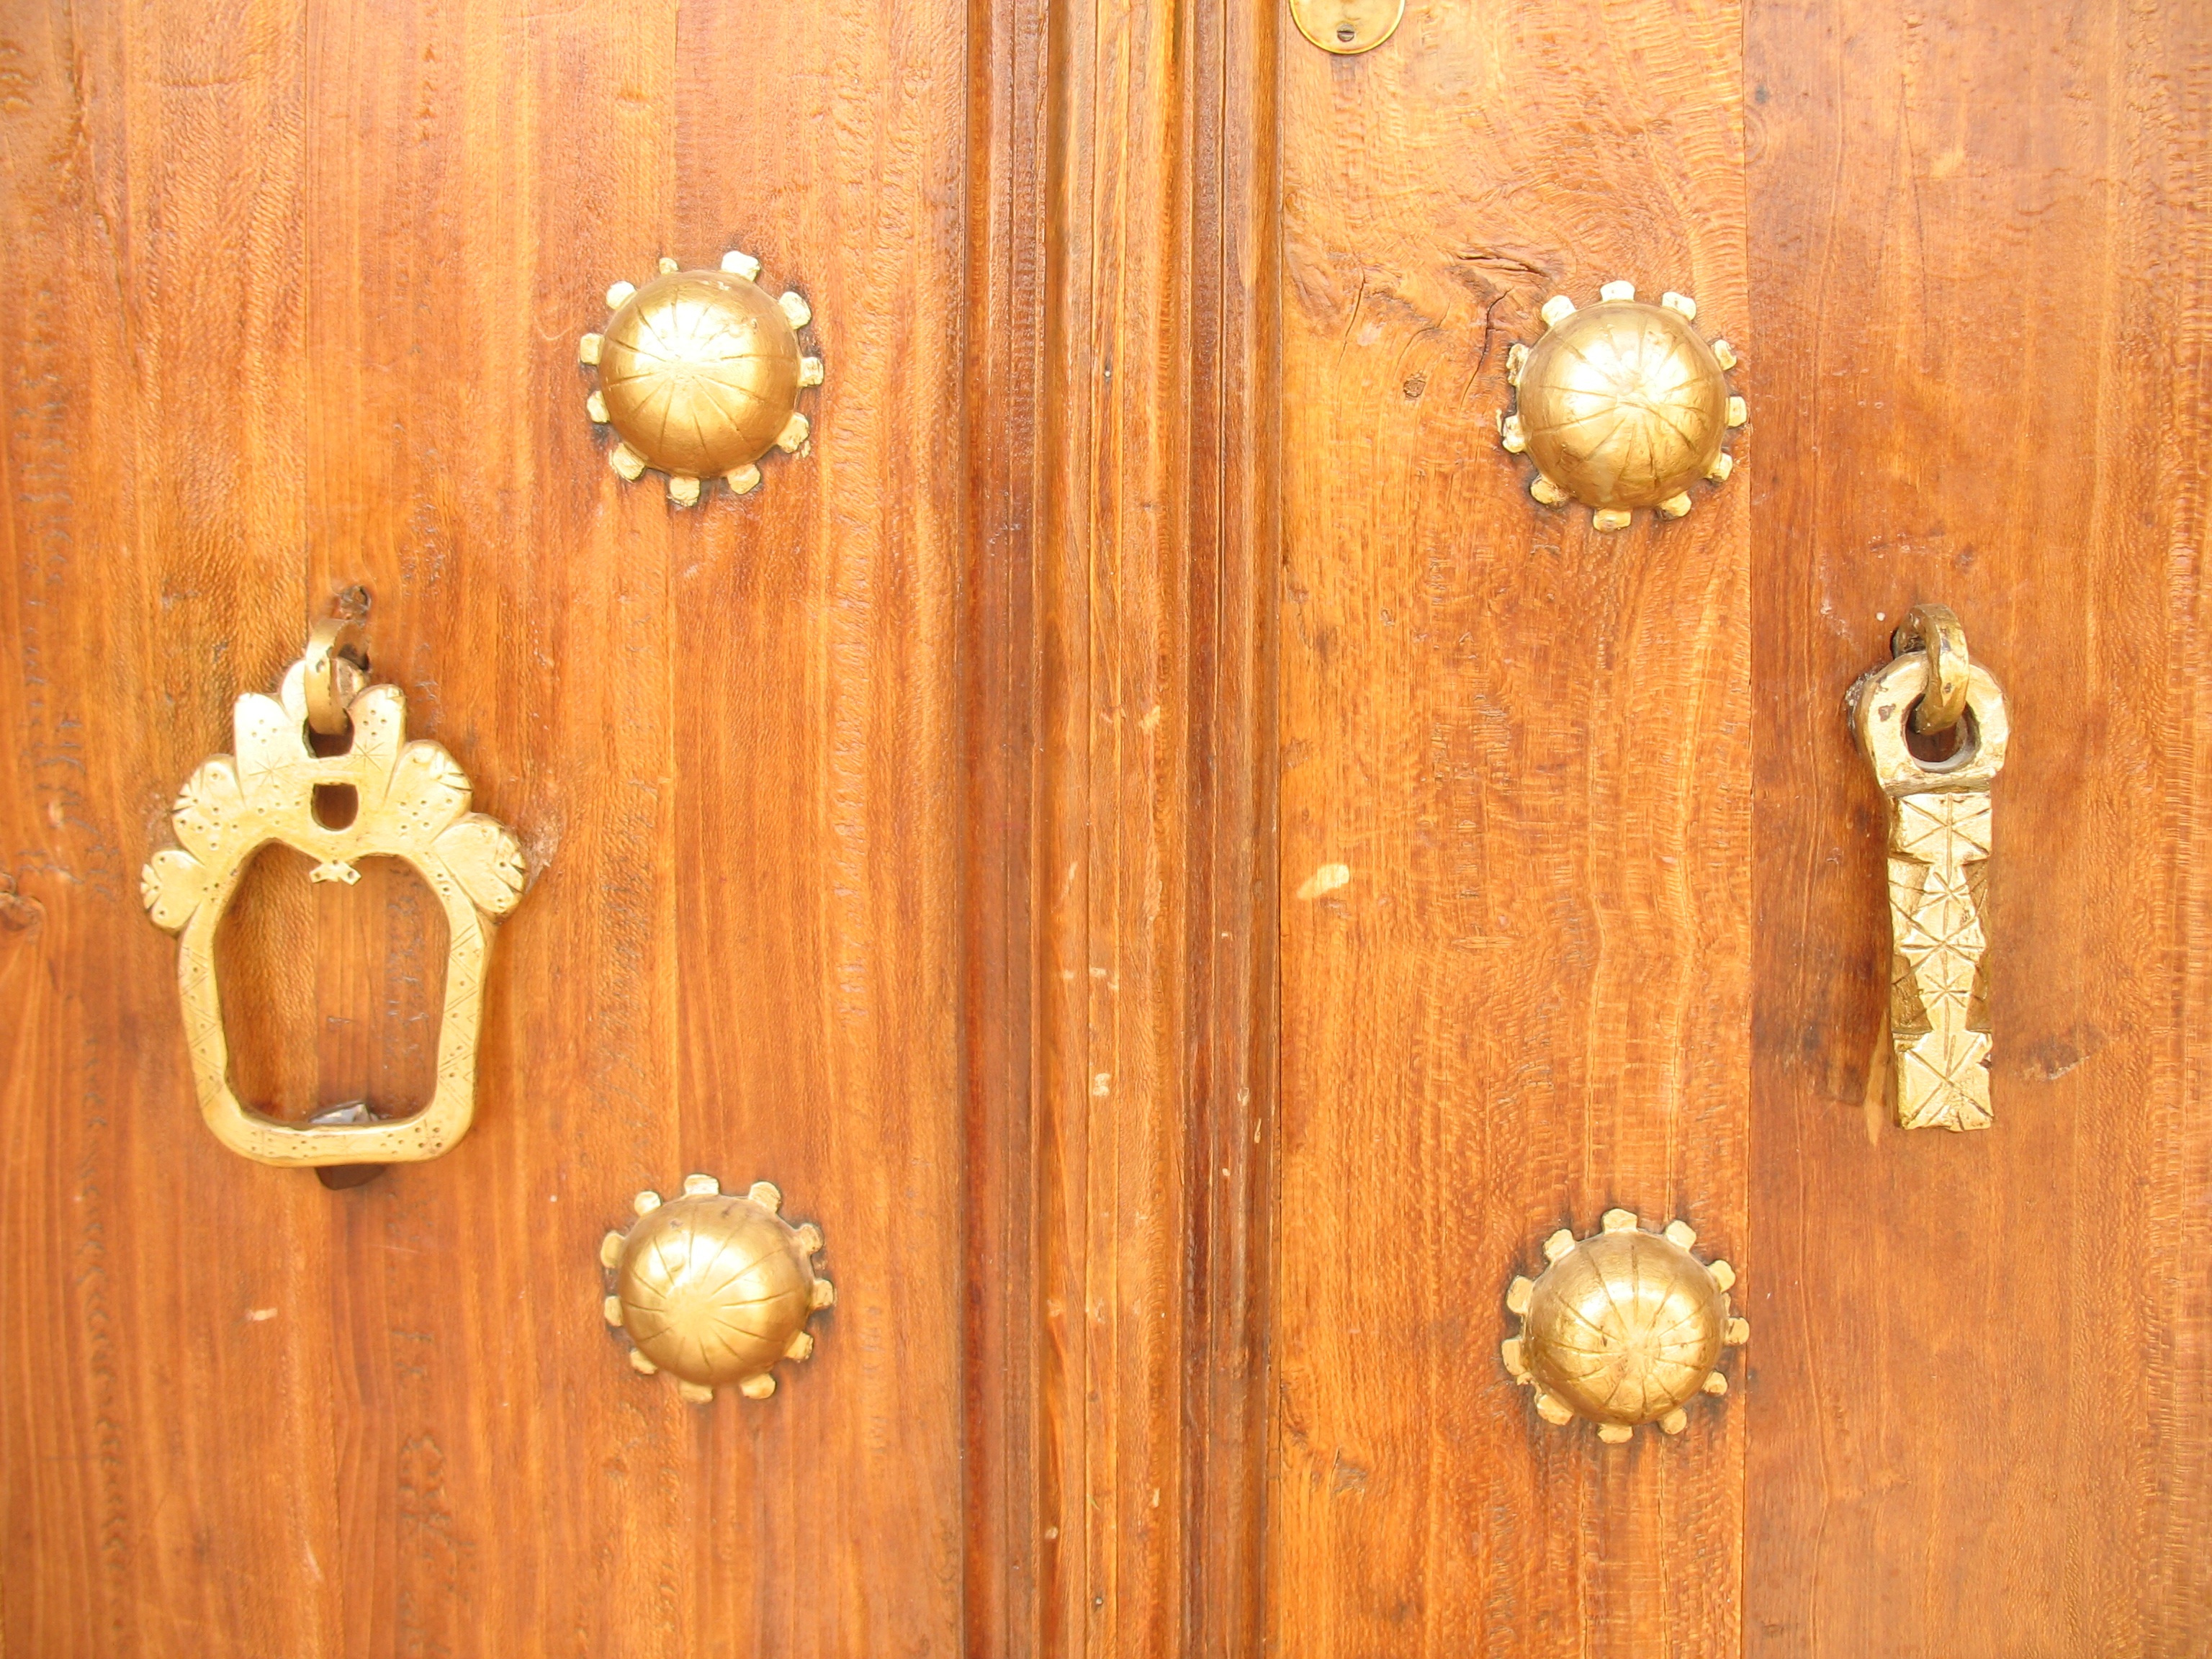
wood, antique, house, floor, building, furniture, door, hardwood, culture, iran, old door, traditional, persian, flooring, wood flooring